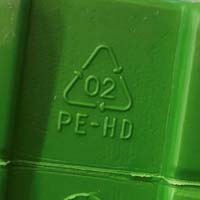
Plastic recycling code class: 2_high_density_polyethylene_PE-HD